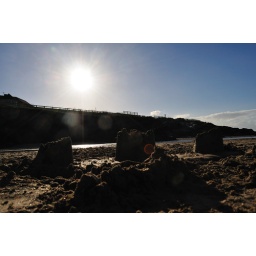
3 sand castles standing in glourious sunshine.